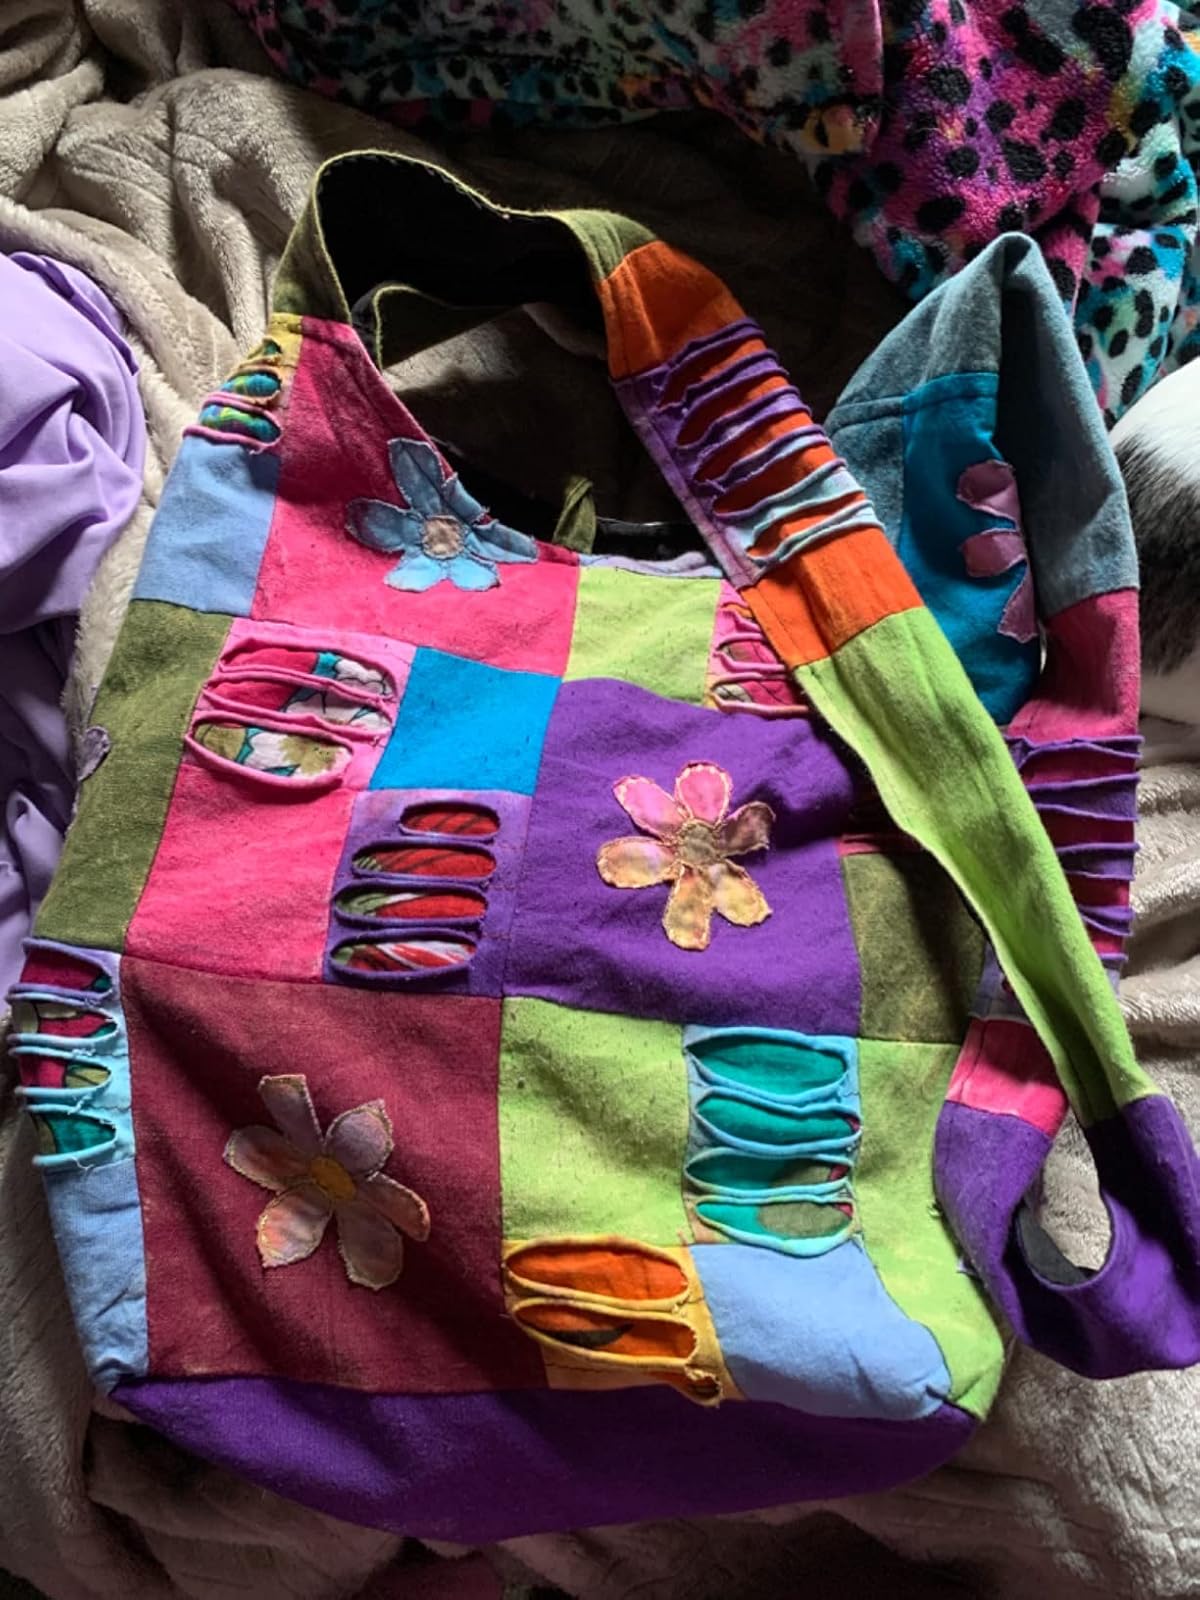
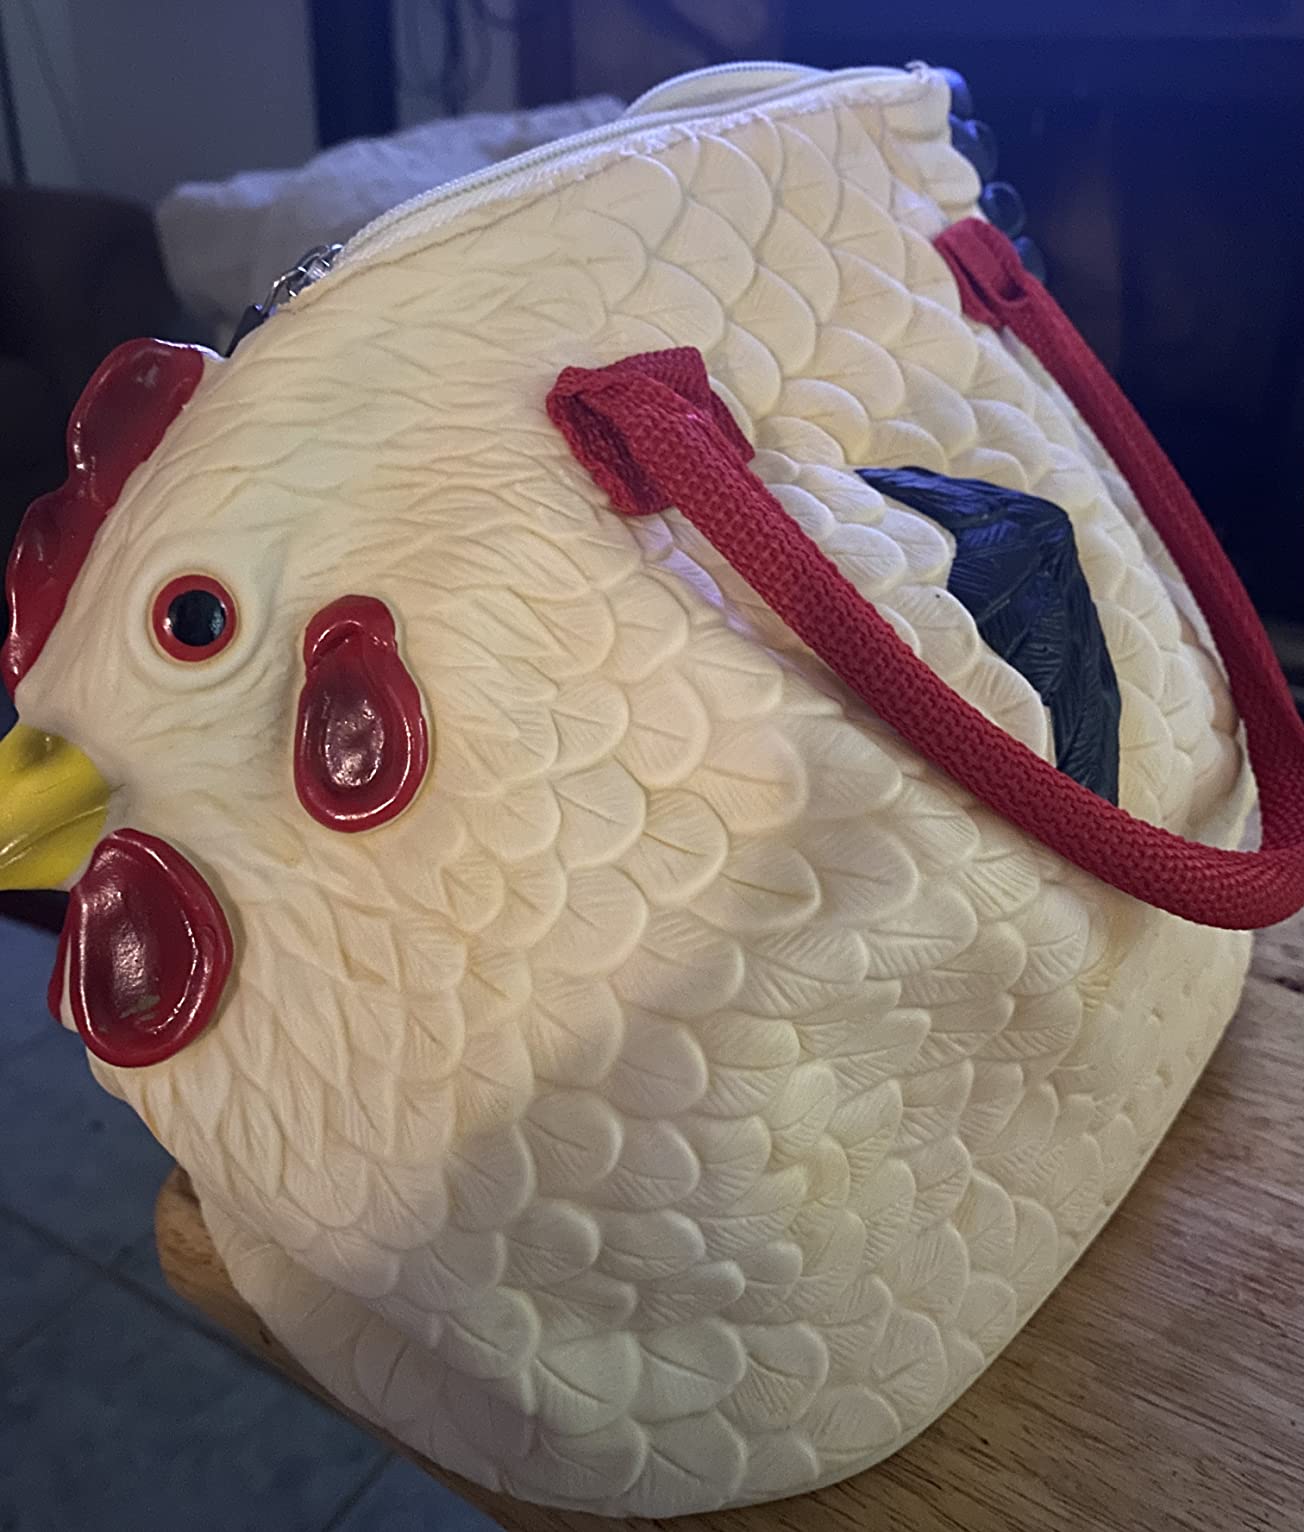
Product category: accessories_handbag
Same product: no